Yorkis Pérez

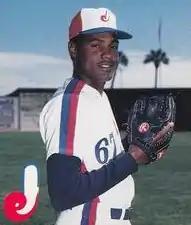
Pérez in 1988

Yorkis Miguel Vargas Pérez (born September 30, 1967) is a former Major League Baseball pitcher. The left-hander appeared in 337 games over nine seasons for the Chicago Cubs, Florida Marlins, New York Mets, Philadelphia Phillies, Houston Astros and Baltimore Orioles, all as a relief pitcher. He also pitched three games in for the Yomiuri Giants.